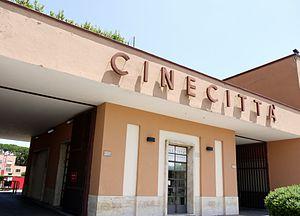
Entrée des studios Cinecittà, Rome.
Le cinéma italien, qui est le cinéma produit ou réalisé en Italie, est l'un des principaux cinémas nationaux de l'histoire du cinéma.
Cinecittà [ˌt͡ʃinet͡ʃitˈta] est un complexe de studios cinématographiques italien fondé en 1937. Il est situé à Rome, dans le quartier de Don Bosco.
Le Latium, ou Lazio en italien, est une région d'Italie centrale. Incluant la capitale, Rome, il s'agit de la deuxième région la plus peuplée d'Italie, après la Lombardie, avec près de six millions d'habitants. Il est bordé au nord-ouest par la Toscane, au nord par l'Ombrie, au nord-est par les Marches, à l'est par les Abruzzes et le Molise, ainsi qu'au sud-est par la Campanie. À l'ouest, la région est baignée par la mer Tyrrhénienne. La petite enclave du Vatican se trouve dans le Latium.